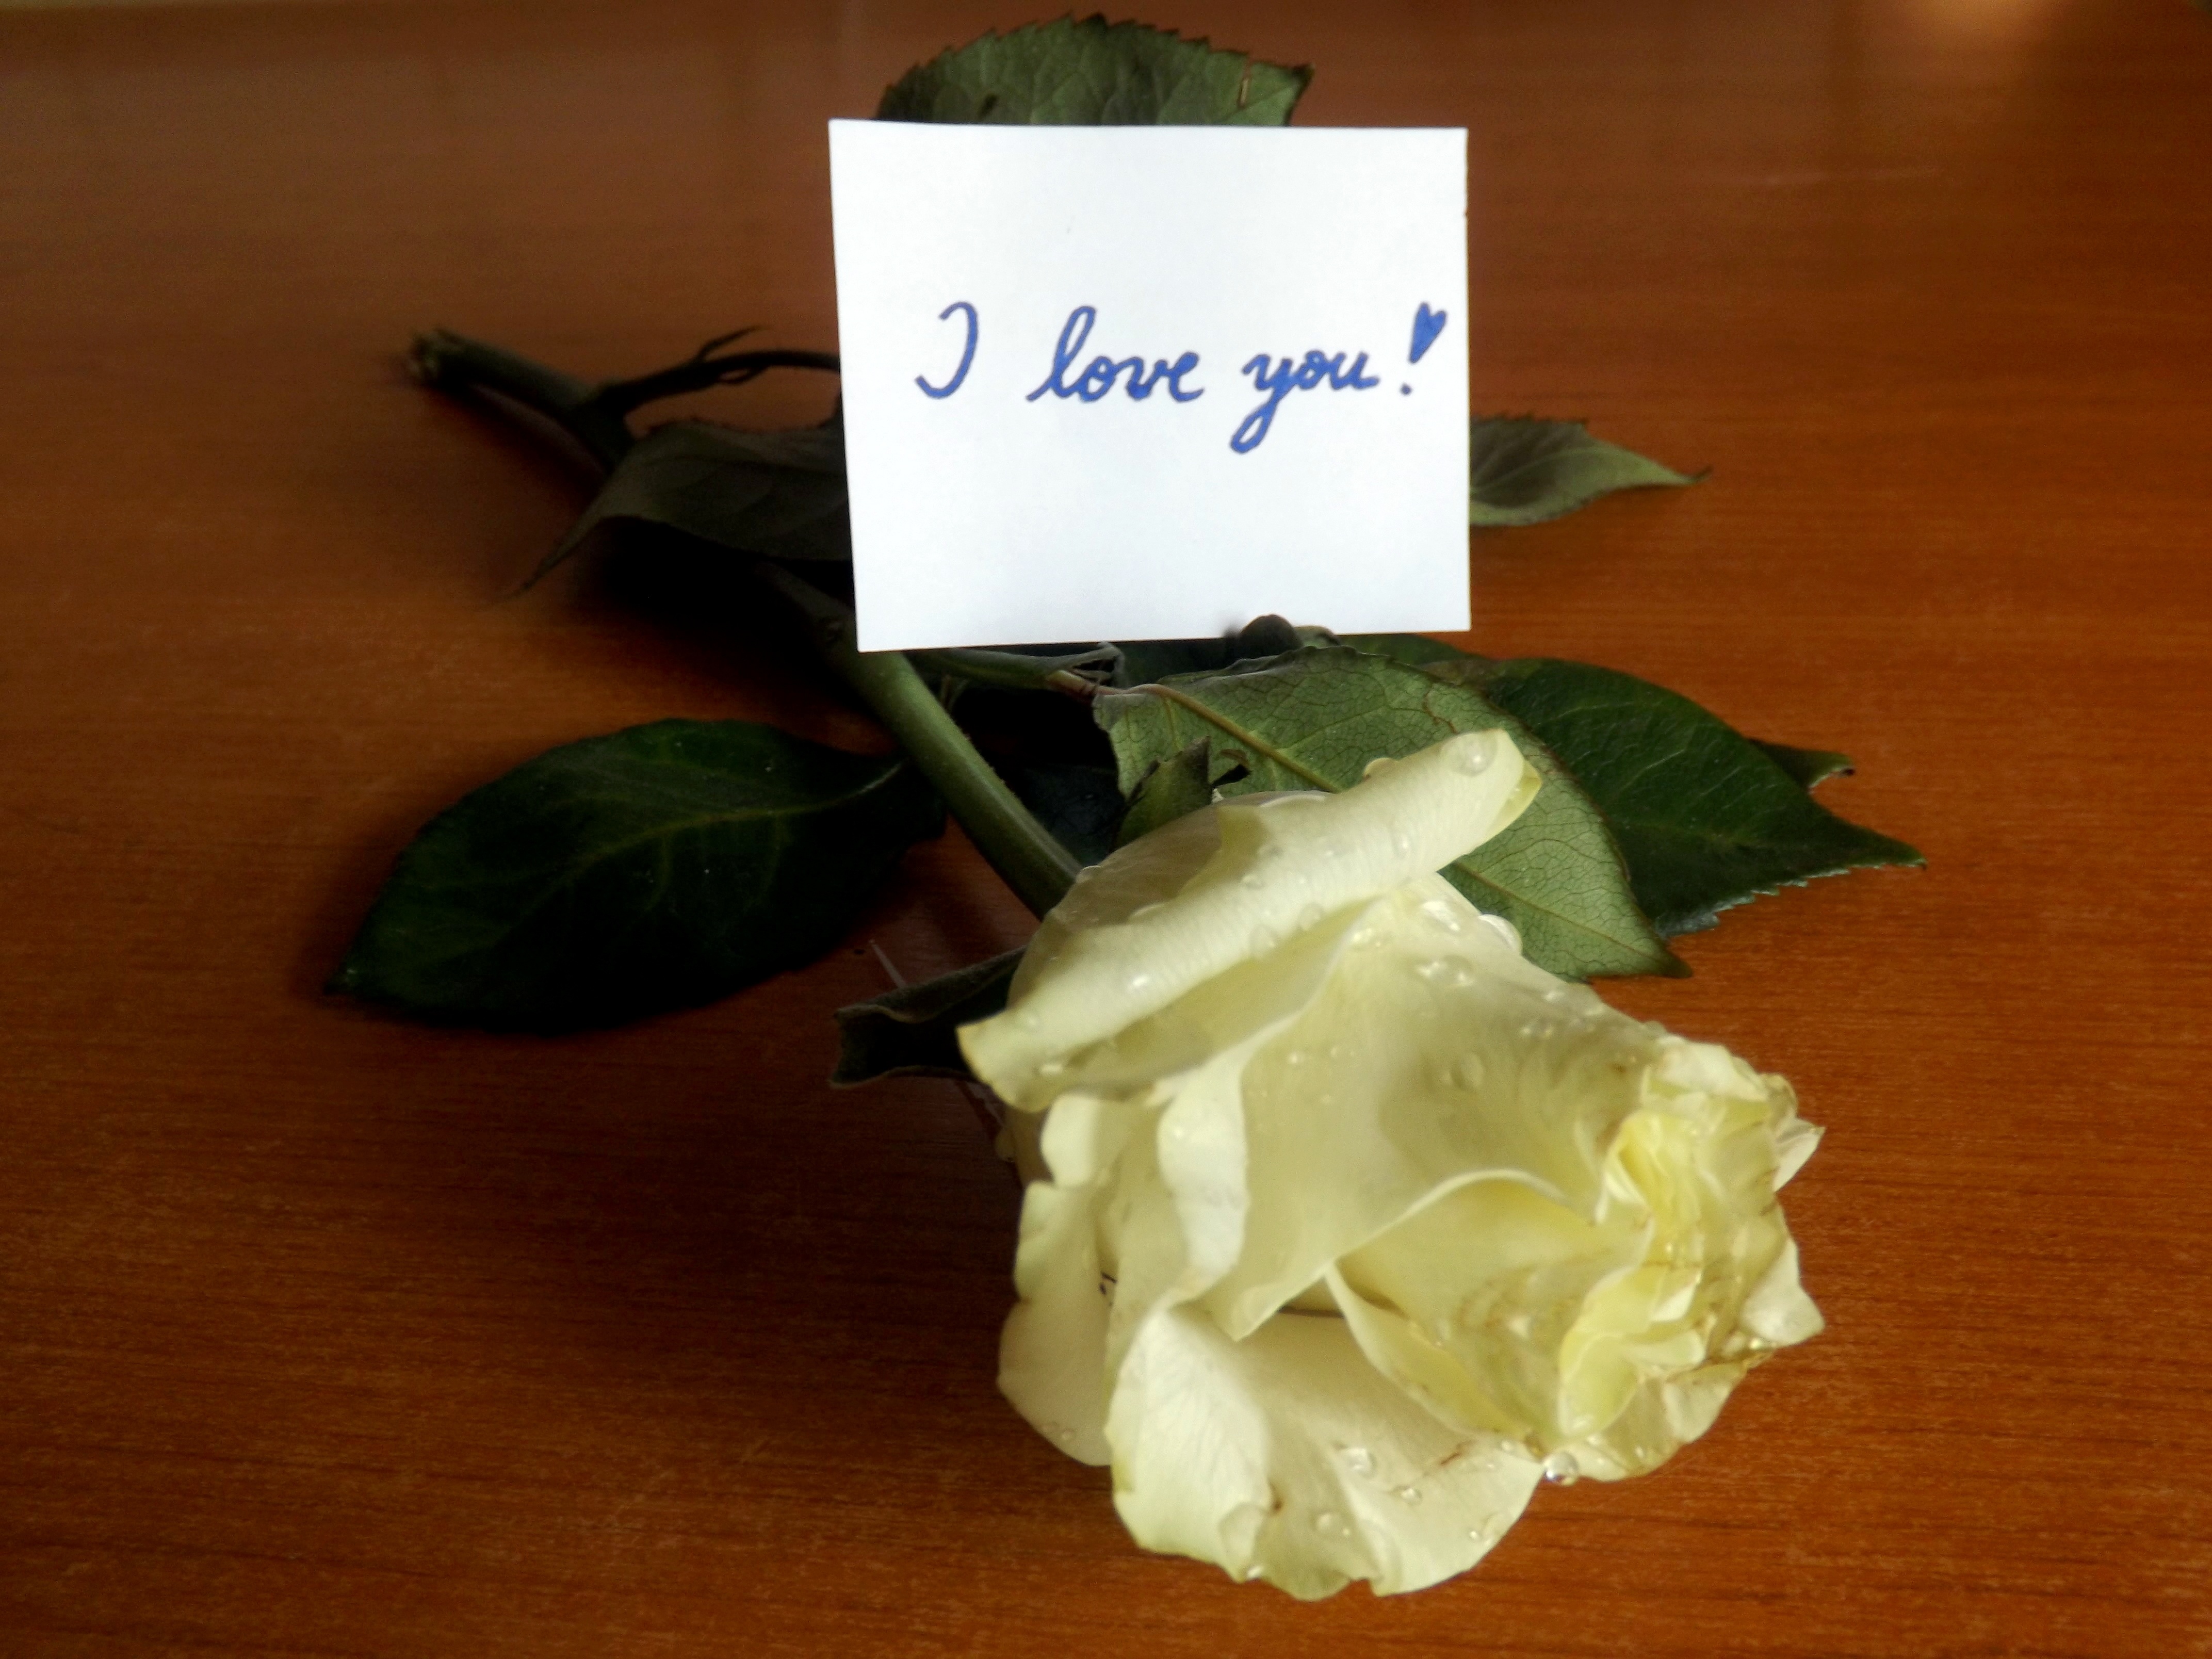
plant, white, flower, petal, rose, food, green, yellow, message, floristry, i love you, flowering plant, land plant